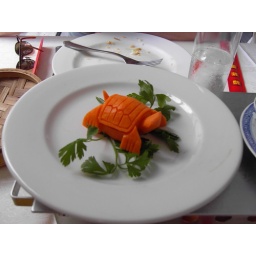
This turtle was made in a chinese restaurante up the road from the appartment. It is made purely from a carrot. Amazing.